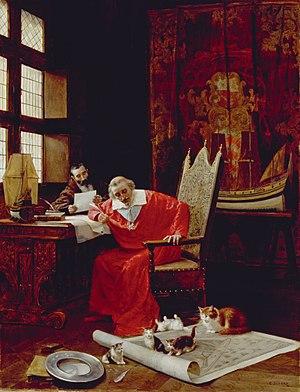
François Leclerc du Tremblay, plus connu sous son nom en religion père Joseph, né le 4 novembre 1577 à Paris et mort le 17 décembre 1638 à Rueil, est un capucin surnommé par ses détracteurs « l'éminence grise du cardinal de Richelieu » en raison de son activité, de 1624 à sa mort, au service du principal ministre du roi Louis XIII.
Armand Jean du Plessis de Richelieu, dit le cardinal de Richelieu, cardinal-duc de Richelieu et duc de Fronsac, est un ecclésiastique et homme d'État français, né le 9 septembre 1585 à Paris et mort le 4 décembre 1642 dans cette même ville. Pair de France, il a été le principal ministre du roi Louis XIII.
L'histoire du chat rejoint celle de l'Homme autour de 7500 à 7000 av. J.-C., par sa domestication. Utilisé dès lors pour protéger les denrées alimentaires des rongeurs, il ne peut pour autant être dressé. Cette indépendance du chat par rapport aux autres espèces domestiquées engendre un rapport particulier entre l'Homme et le chat, oscillant selon les lieux et les époques entre fascination, vénération et crainte.
Le Chat domestique est la sous-espèce issue de la domestication du Chat sauvage, mammifère carnivore de la famille des Félidés.